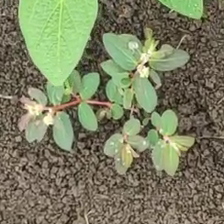
Weed species: Choti_dudhi_(Euphorbia_hirta)